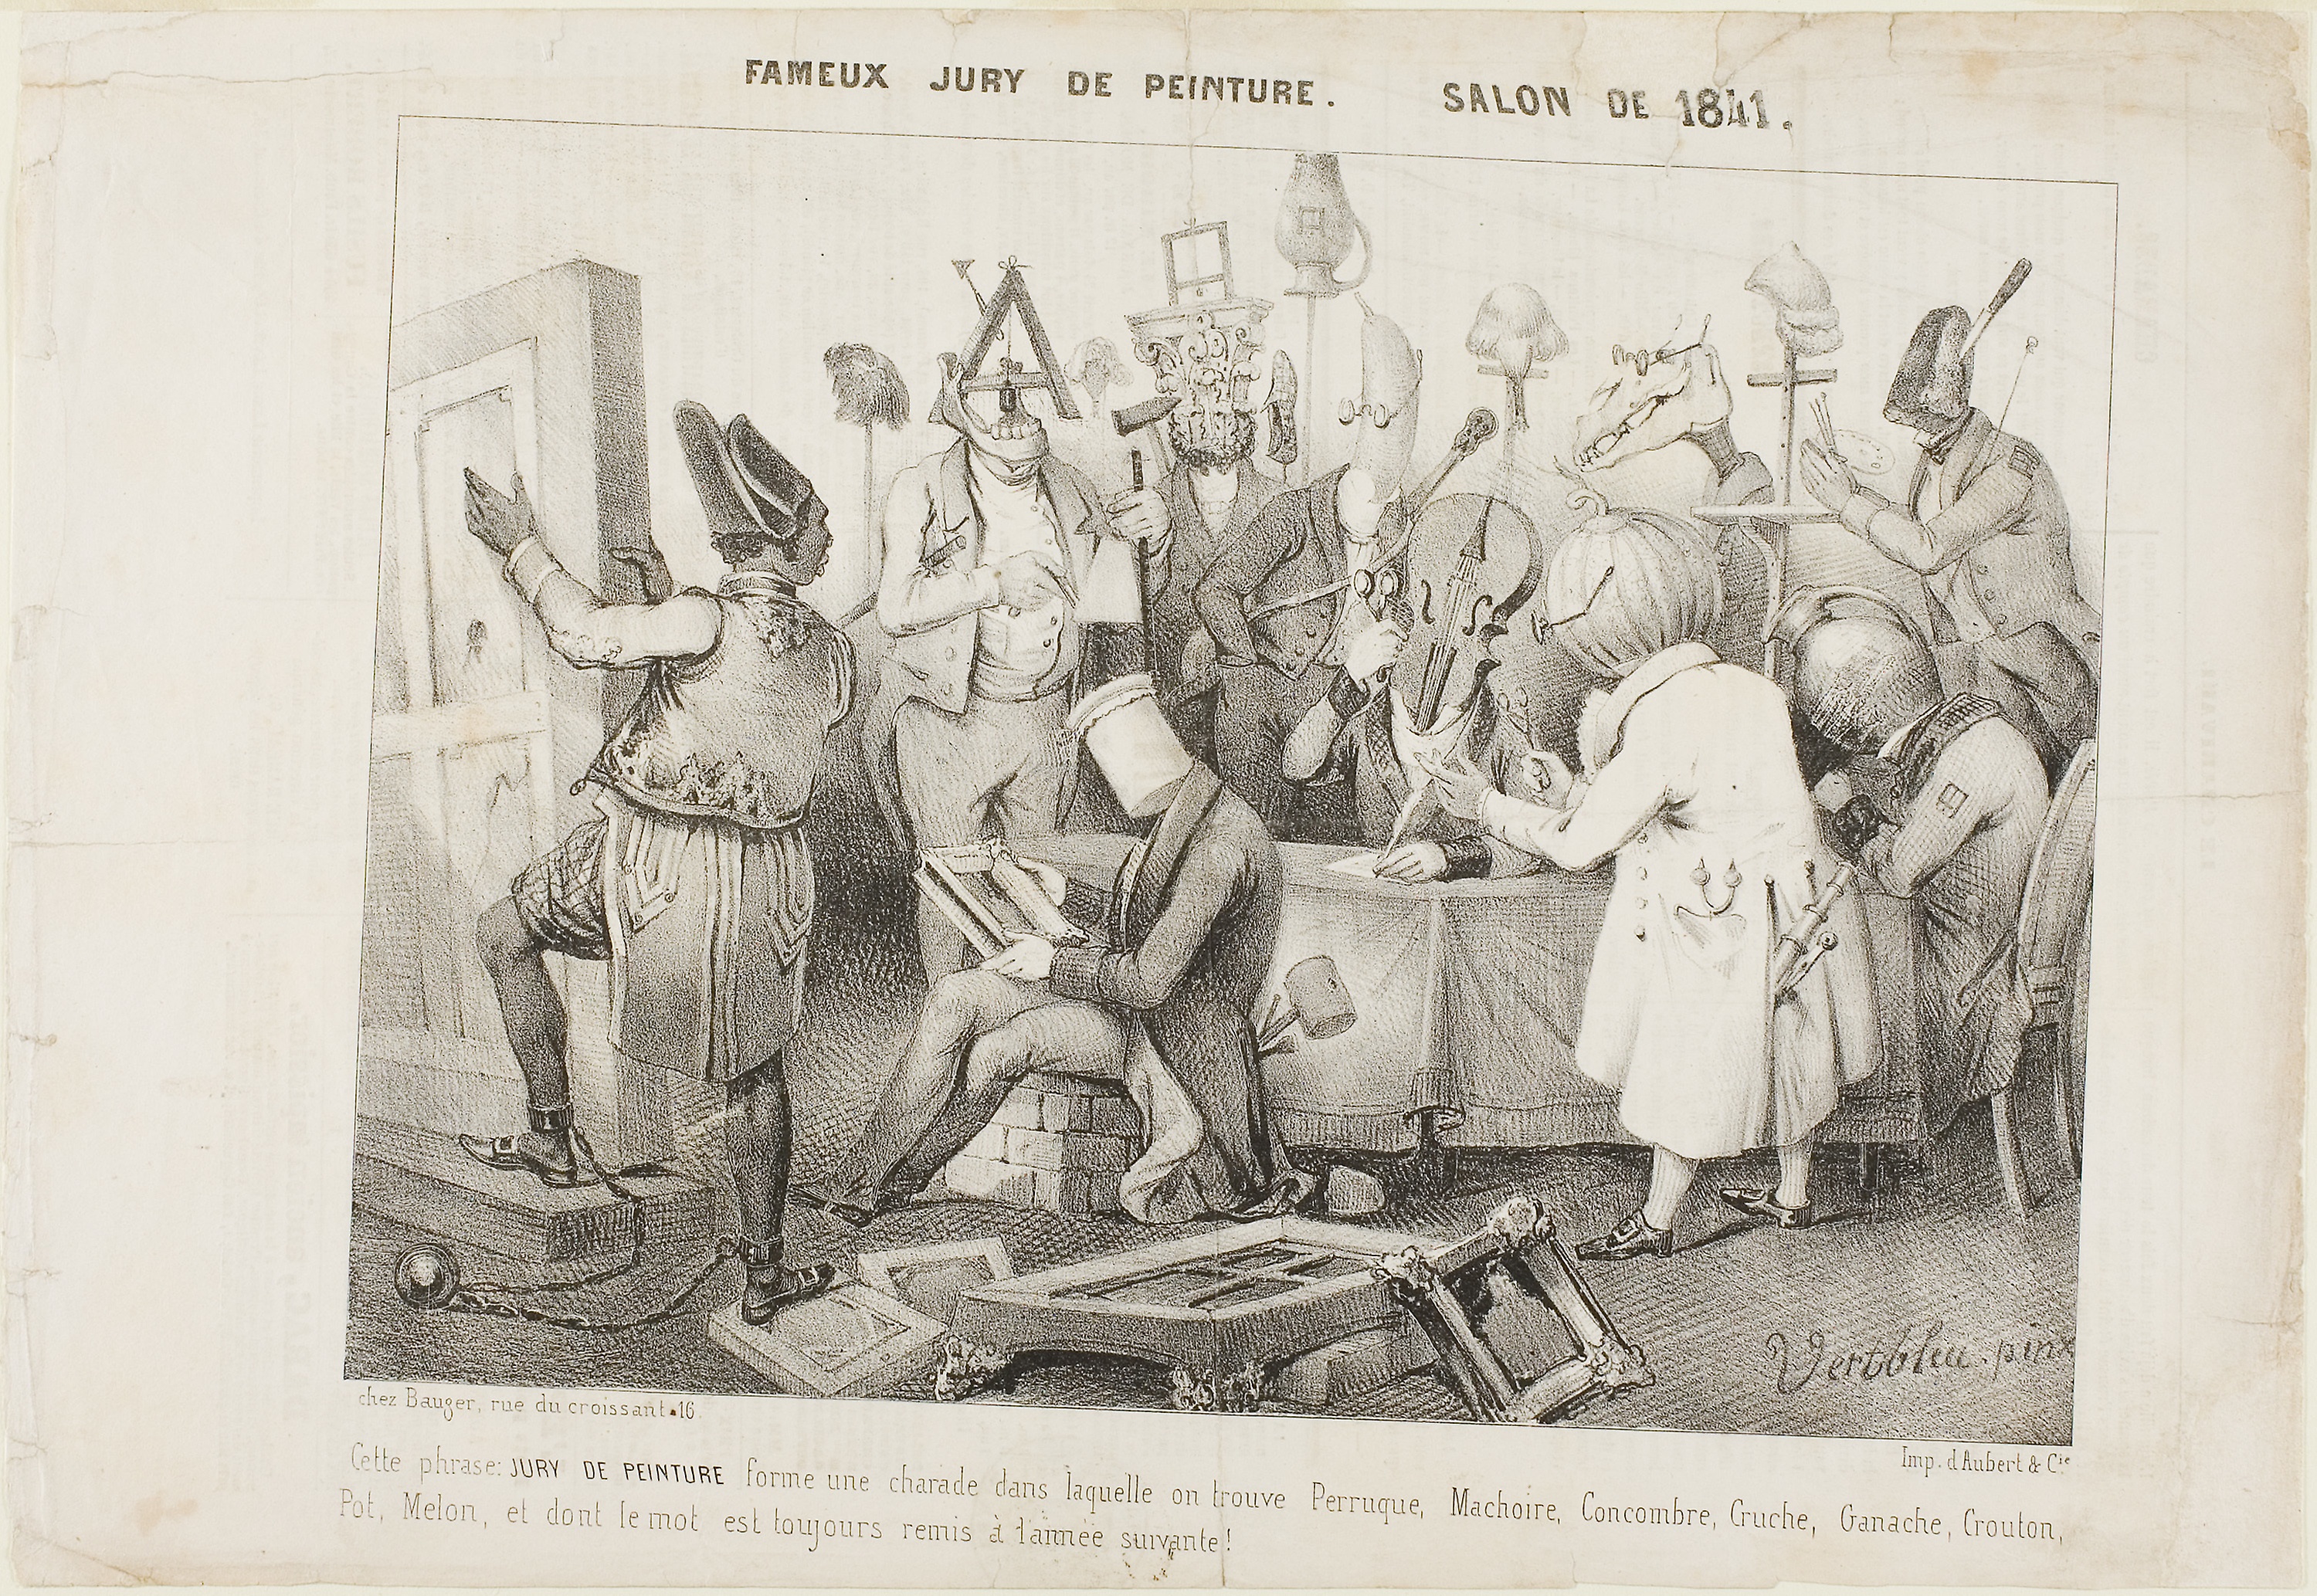
text, history, art, human behavior, artwork